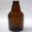
Label: bottle